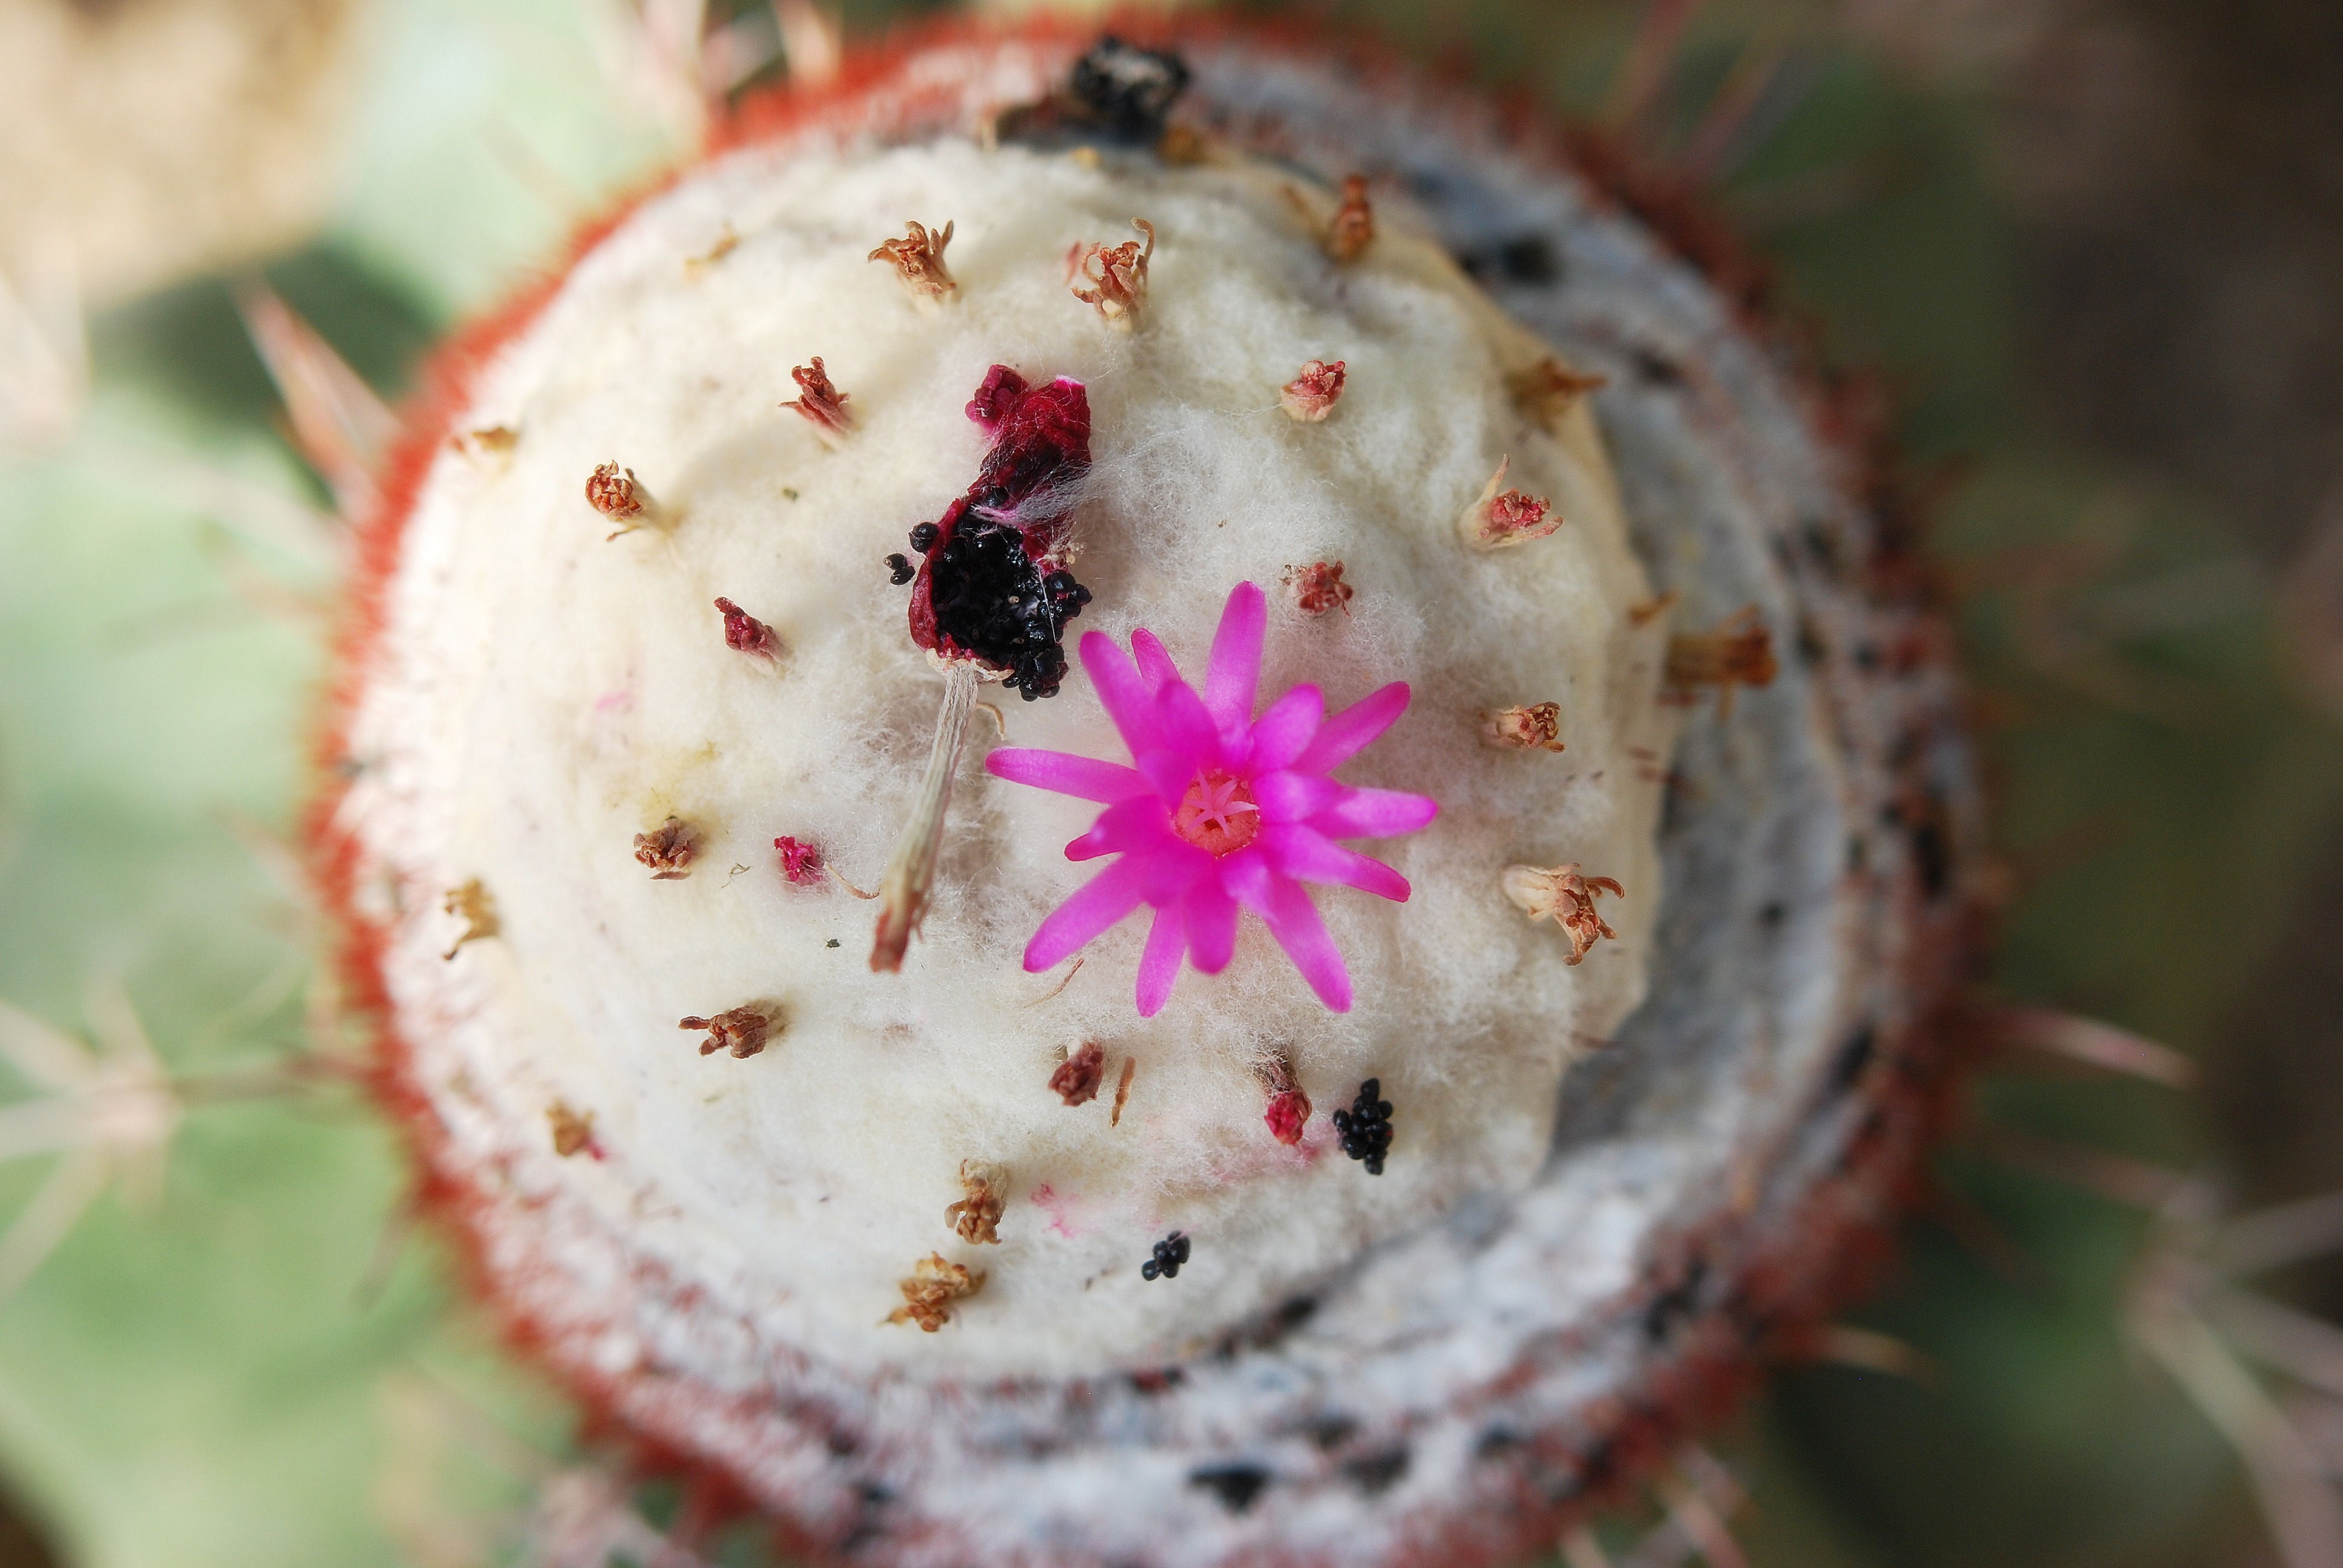
nature, blossom, cactus, plant, leaf, desert, flower, petal, bloom, spring, natural, botany, colorful, pink, flora, close up, blossoms, beauty, macro photography, flowering plant, land plant, thorns spines and prickles